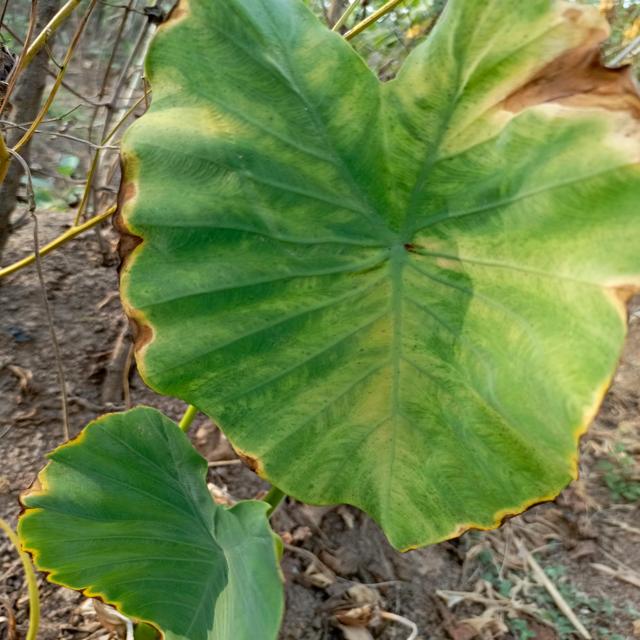
Label: Mid_Blight